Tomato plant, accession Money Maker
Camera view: horizontal (90 deg, fisheye); turntable rotation: 0 degrees
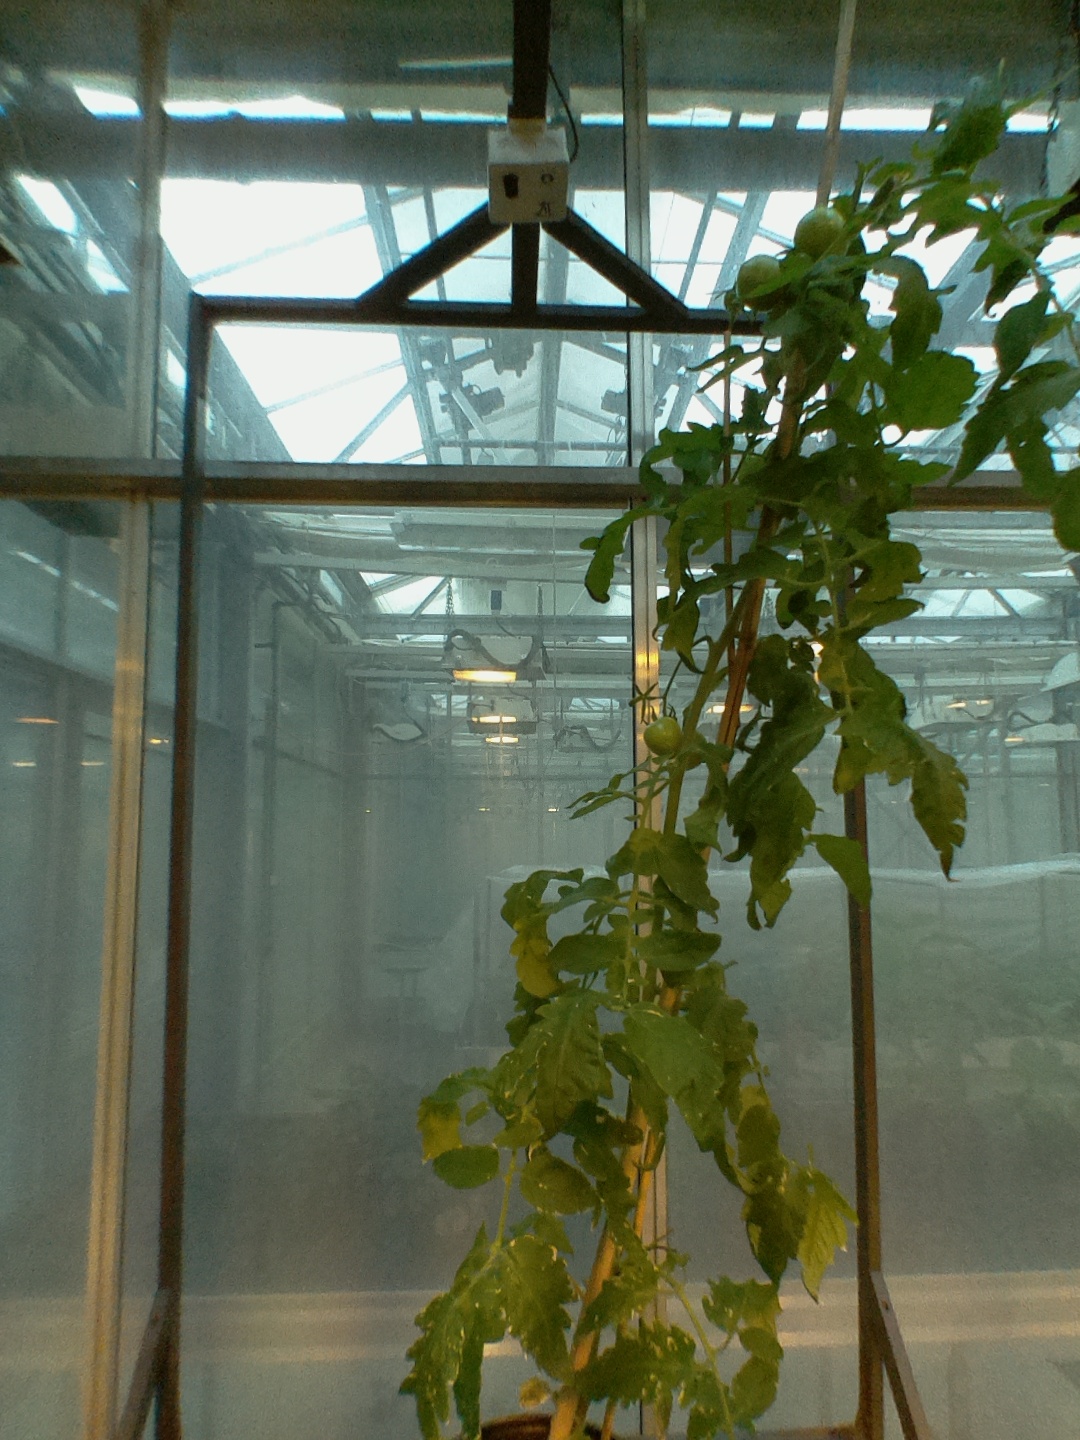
BBCH growth stage 74: 40%-50% of final fruit size